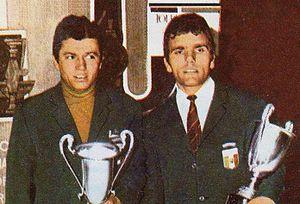
Ion Panțuru, né le 11 septembre 1934 à Sinaia et mort le 17 janvier 2016, est un bobeur roumain notamment médaillé de bronze olympique en 1968.